National Remembrance 15 August 1945

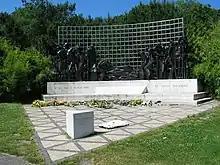
The Indies Monument, The Hague.

The National Remembrance 15 August 1945 is an annual event at the Indies Monument in The Hague, the Netherlands, to commemorate the end of the Japanese occupation of the Dutch East Indies and the end of World War II. Taking place every 15 August since 1988, it is also known as the National Indies Remembrance.